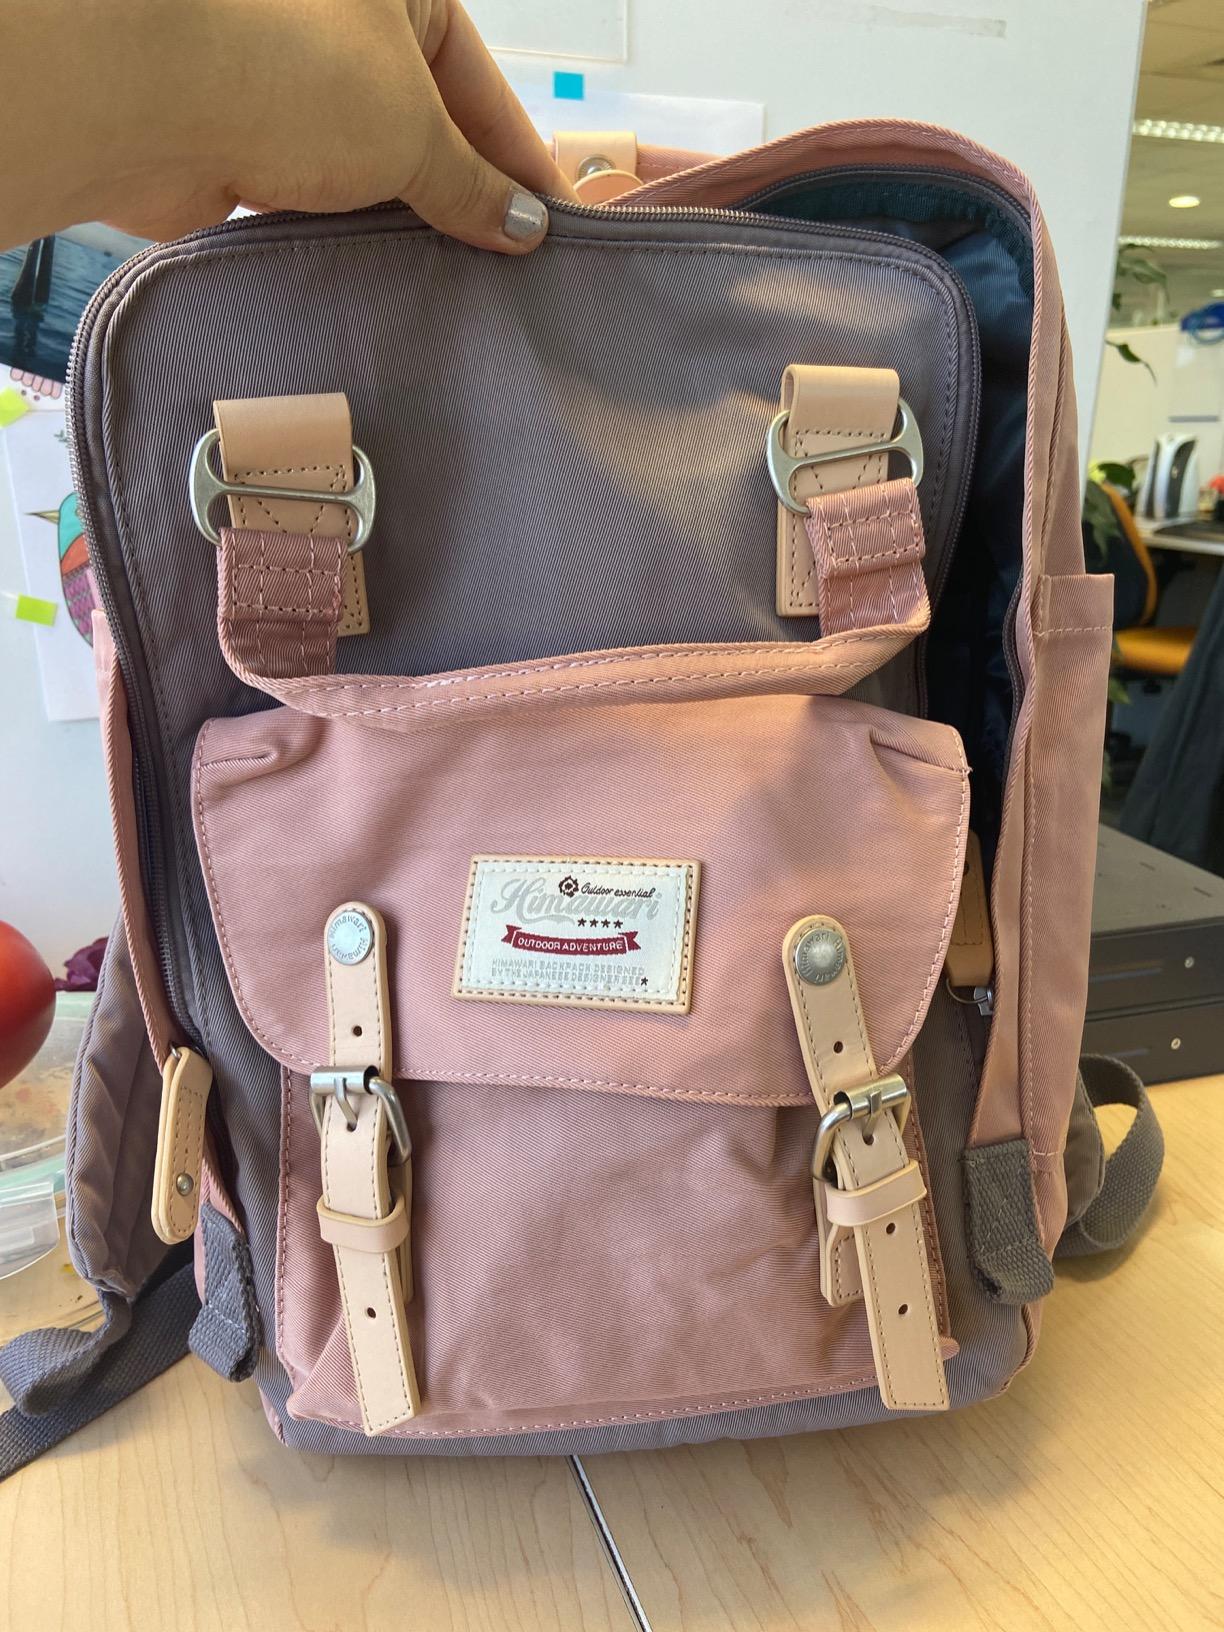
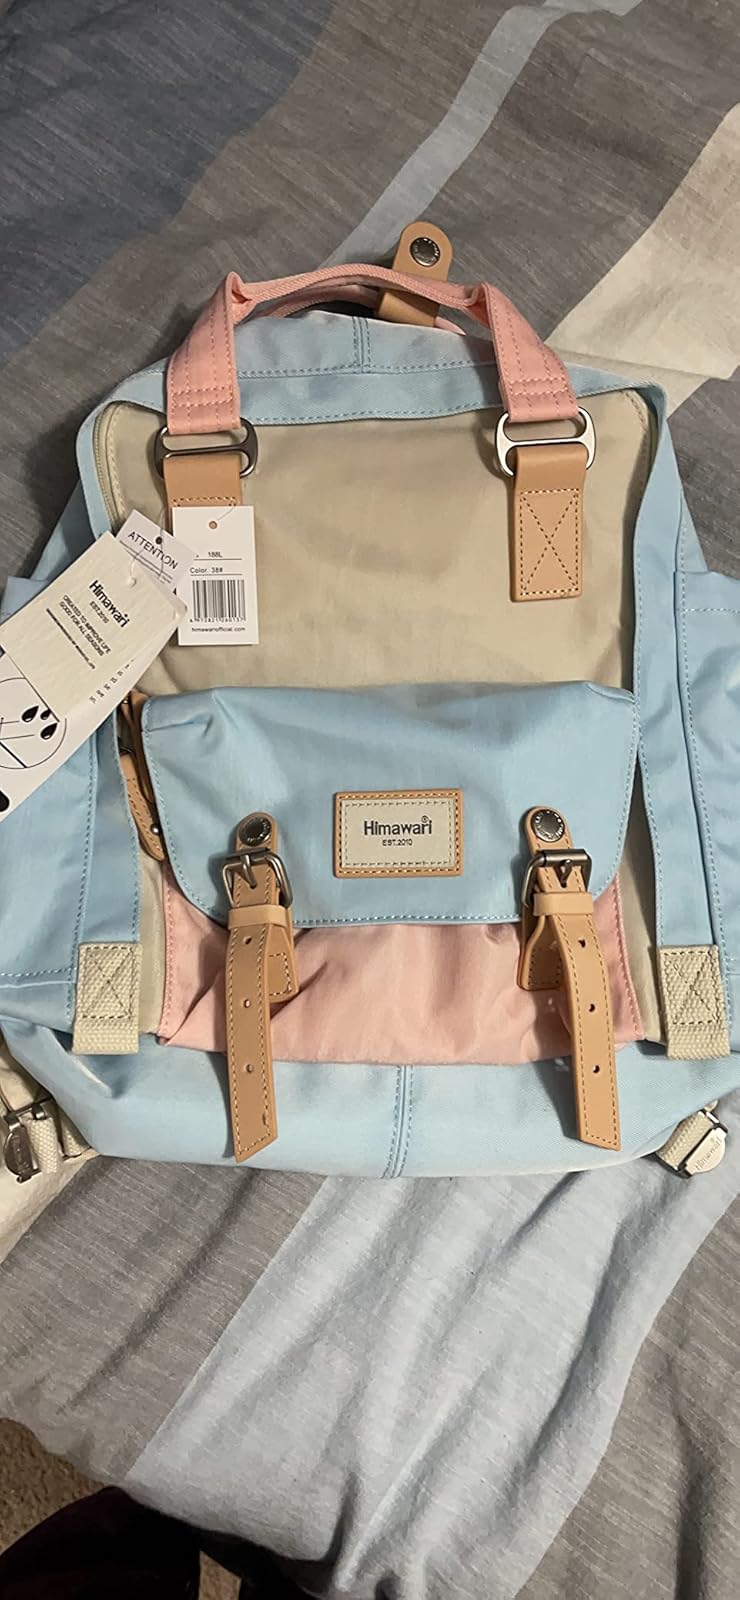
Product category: bag
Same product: no